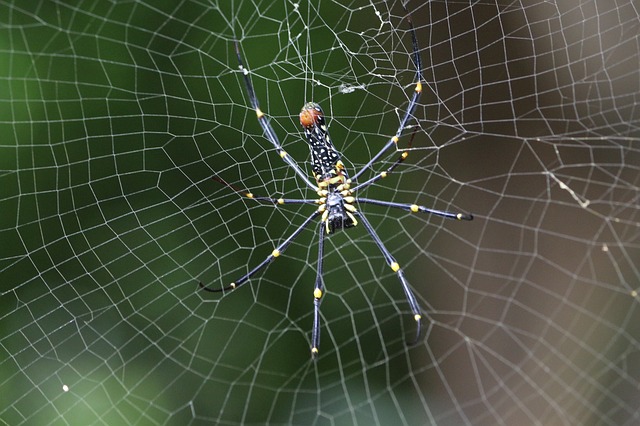
Label: spider